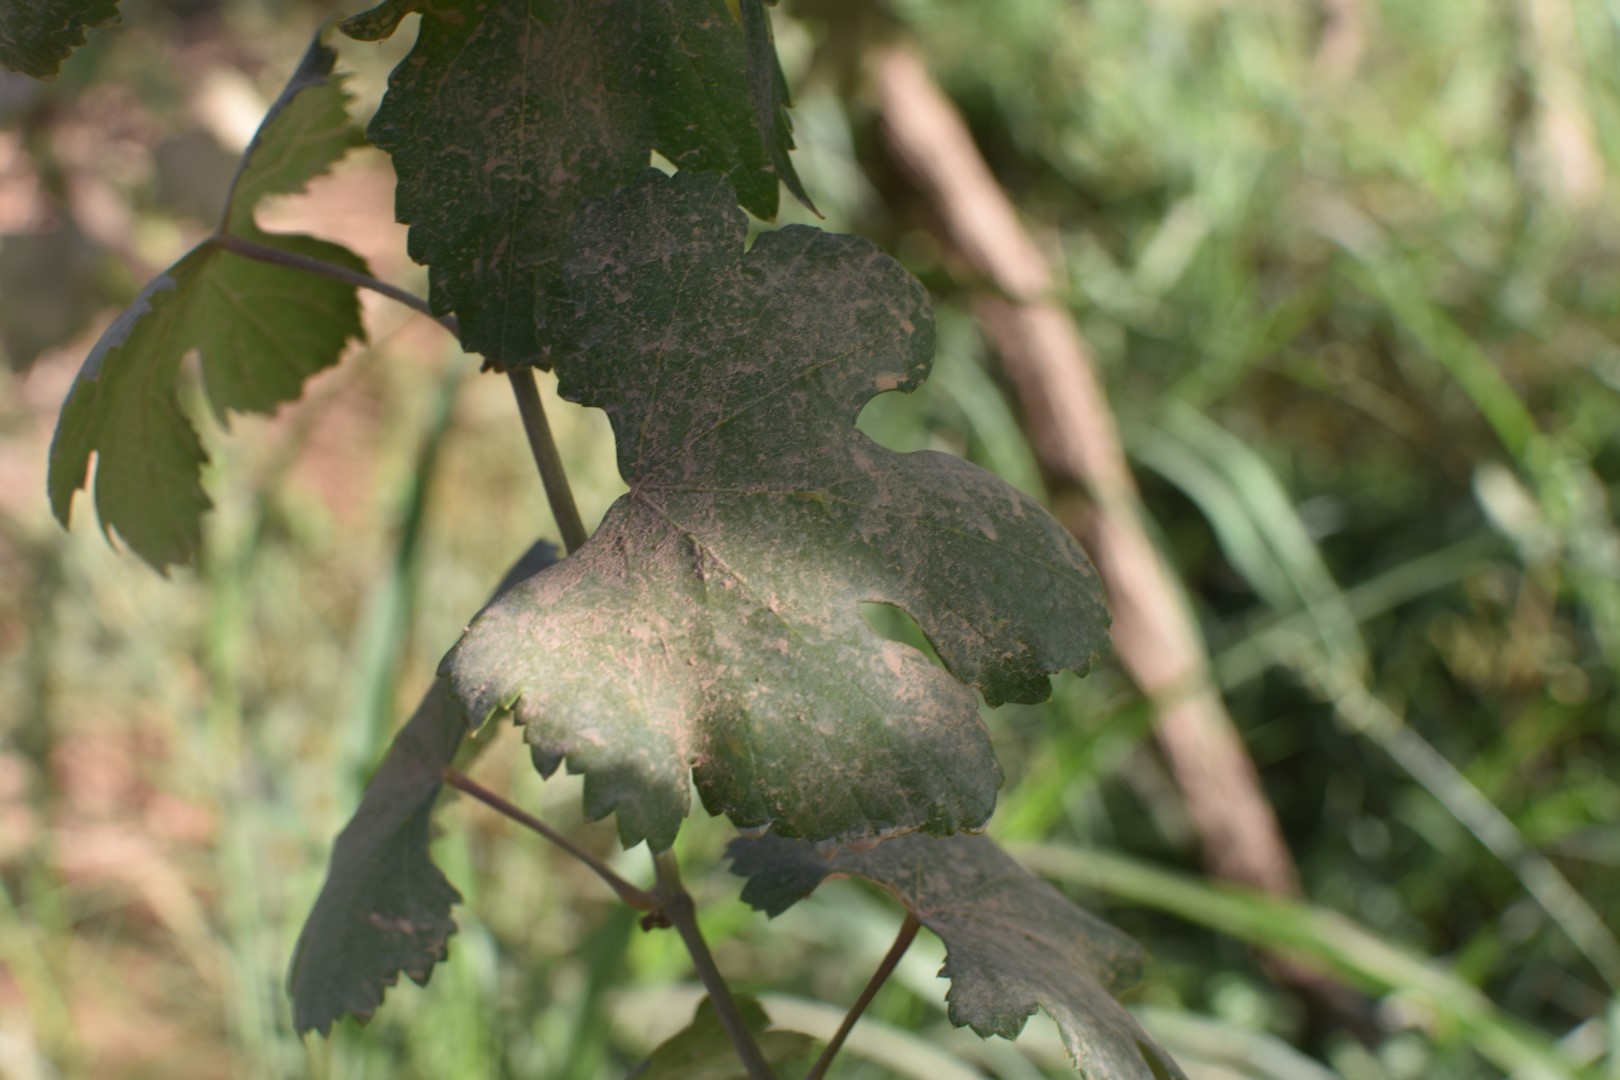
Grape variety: Deas Al-Annz